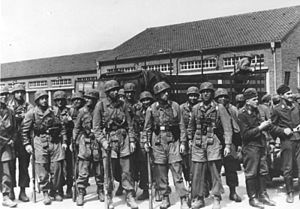
Slaget om Belgien (1940) / Slaget / 10. – 11. maj: Grænseslagene
Sejrherrerne fra Eben-Emael: Fallschirmjäger fra Sturmabteilung Koch
Slaget om Belgien var en del af Slaget om Frankrig, den tyske offensiv i 1940 på Vestfronten. Slaget varede i 18 dage og sluttede med den tyske besættelse af Belgien efter at den belgiske hær havde kapituleret.